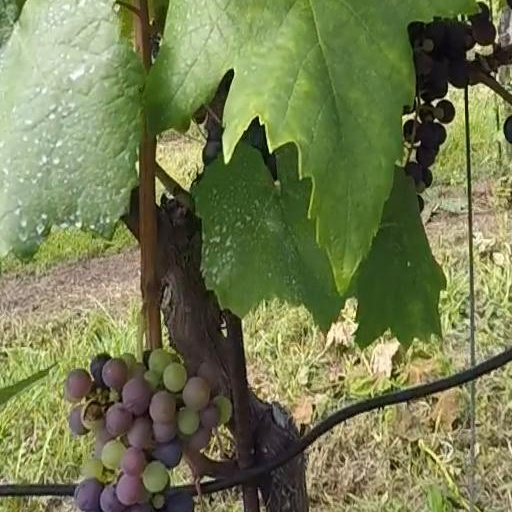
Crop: grape